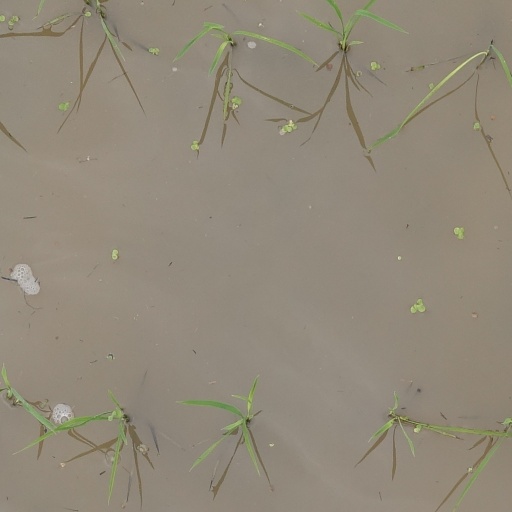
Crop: rice